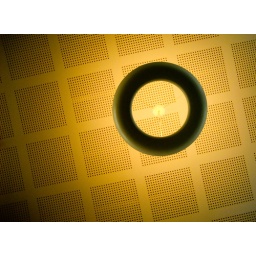
Ceiling lamp in my town's office building. Playing while waiting for my new passport.